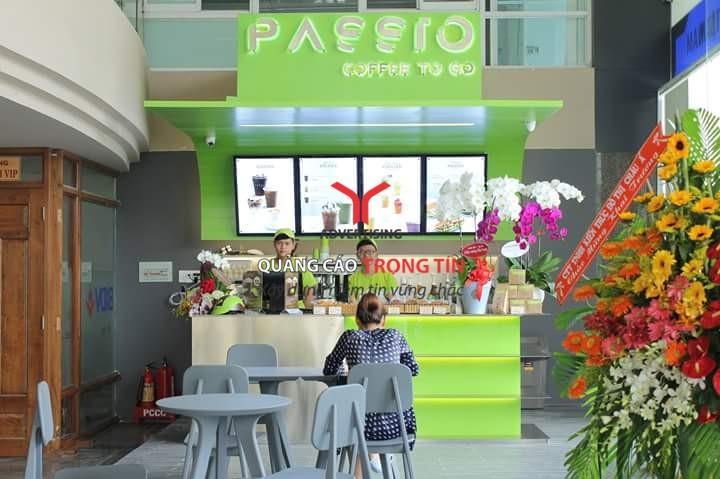
có hai nhân viên xuất hiện ở bên trong của quầy hàng